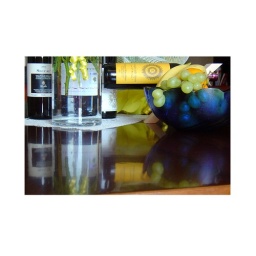
Reflections on dining room table where I lived in Venice Italy